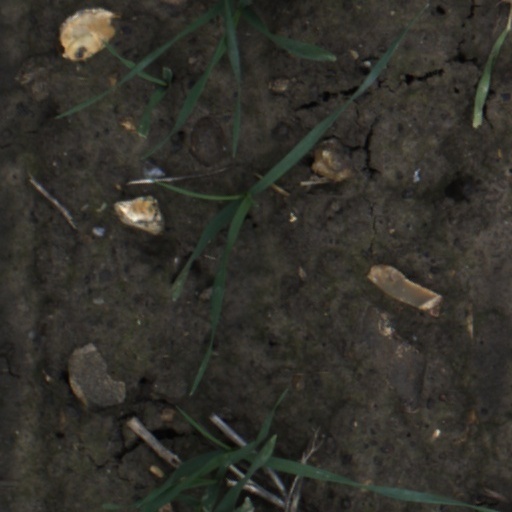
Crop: wheat